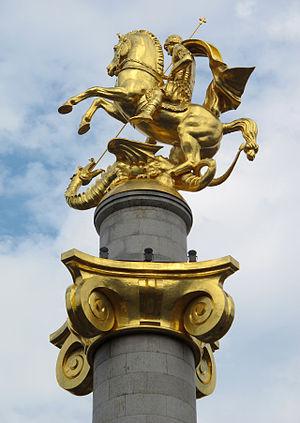
Cet article recense les statues équestres en Géorgie.